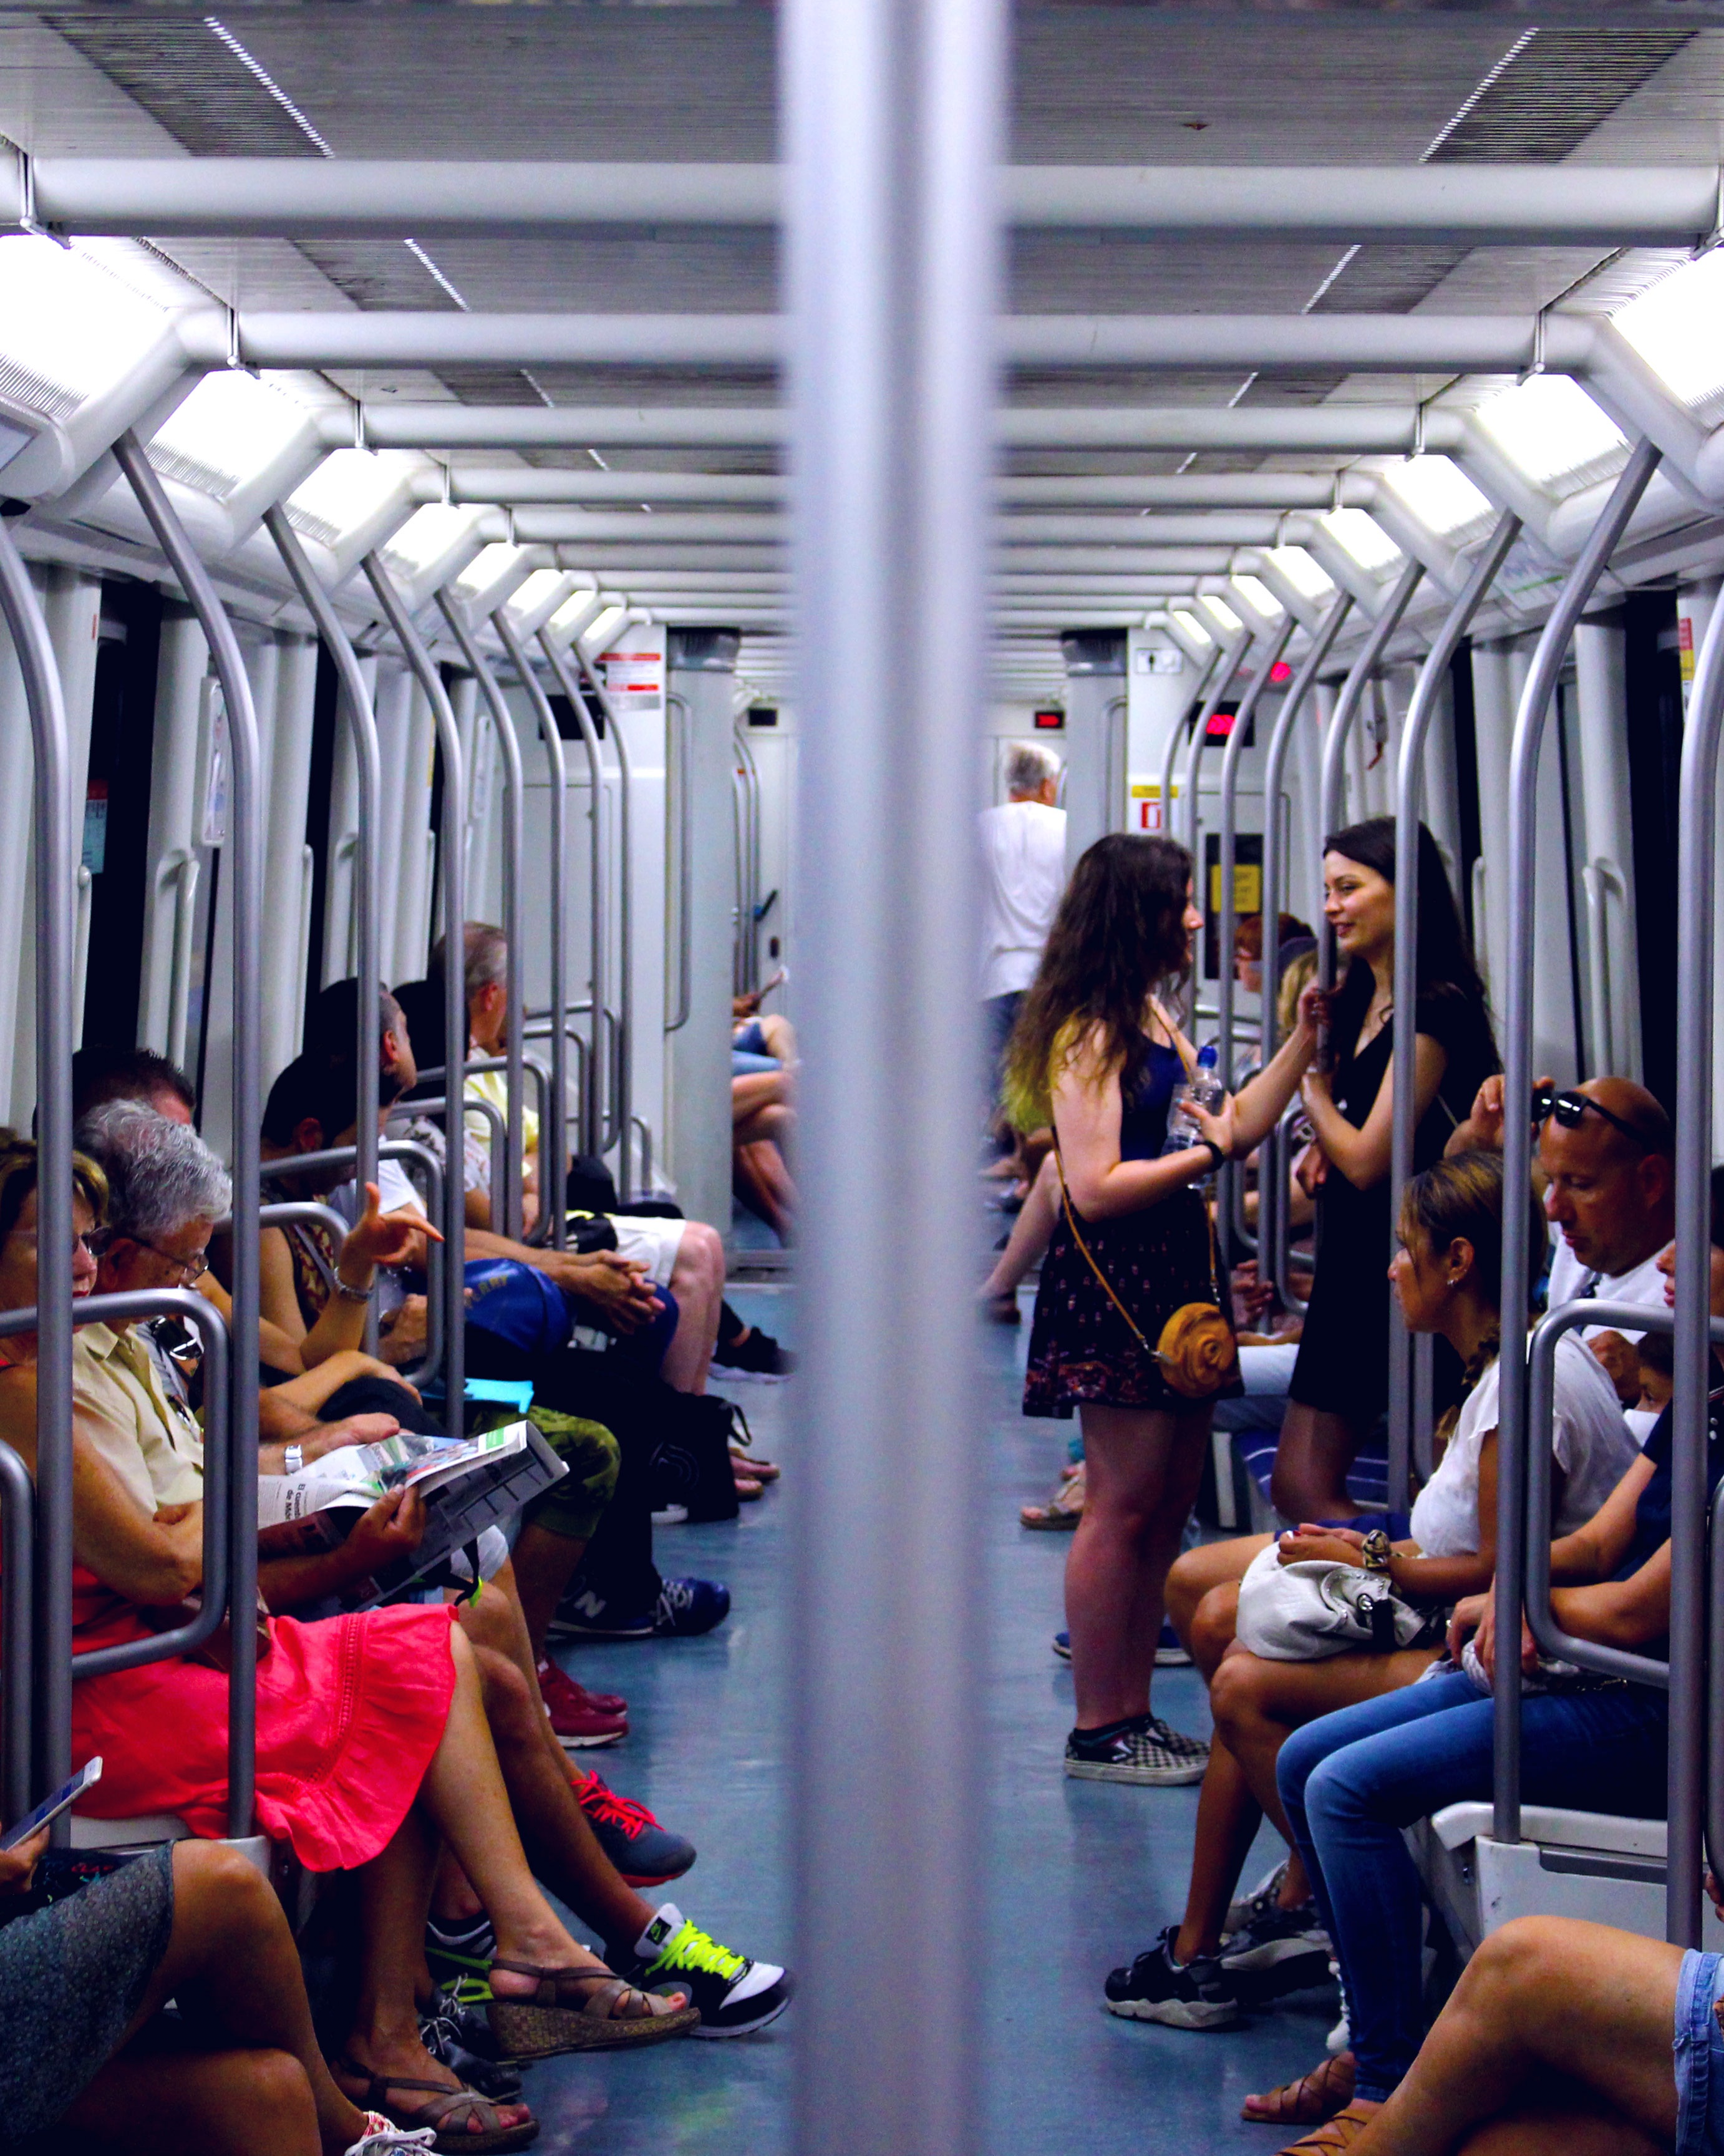
structure, transport, vehicle, room, public transport, sport venue